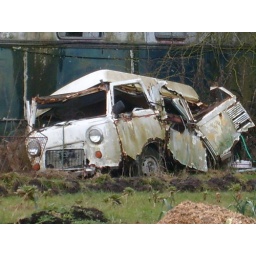
spotted in a field close to weston super mare somerset england uk